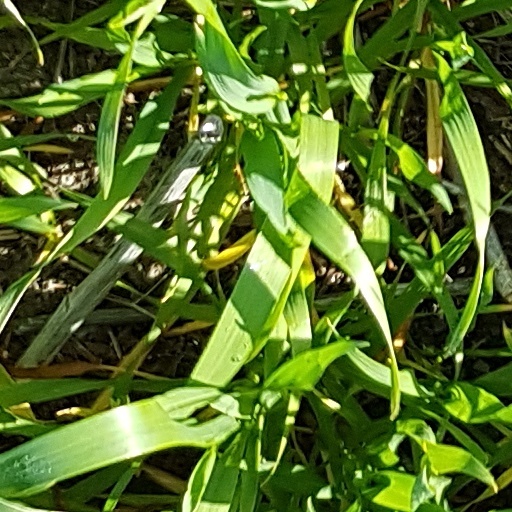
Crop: wheat